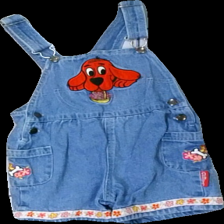
View: front
Type: Top
Category: Children
Brand: Not in the list
Brand text on label: Clifford
Colors: Black, Red, White, Multicolor
Material: 100% cotton
Pattern: Other
Cut: Regular
Season: All
Trend: Denim
Price range: 50-100
Recommended usage: Reuse